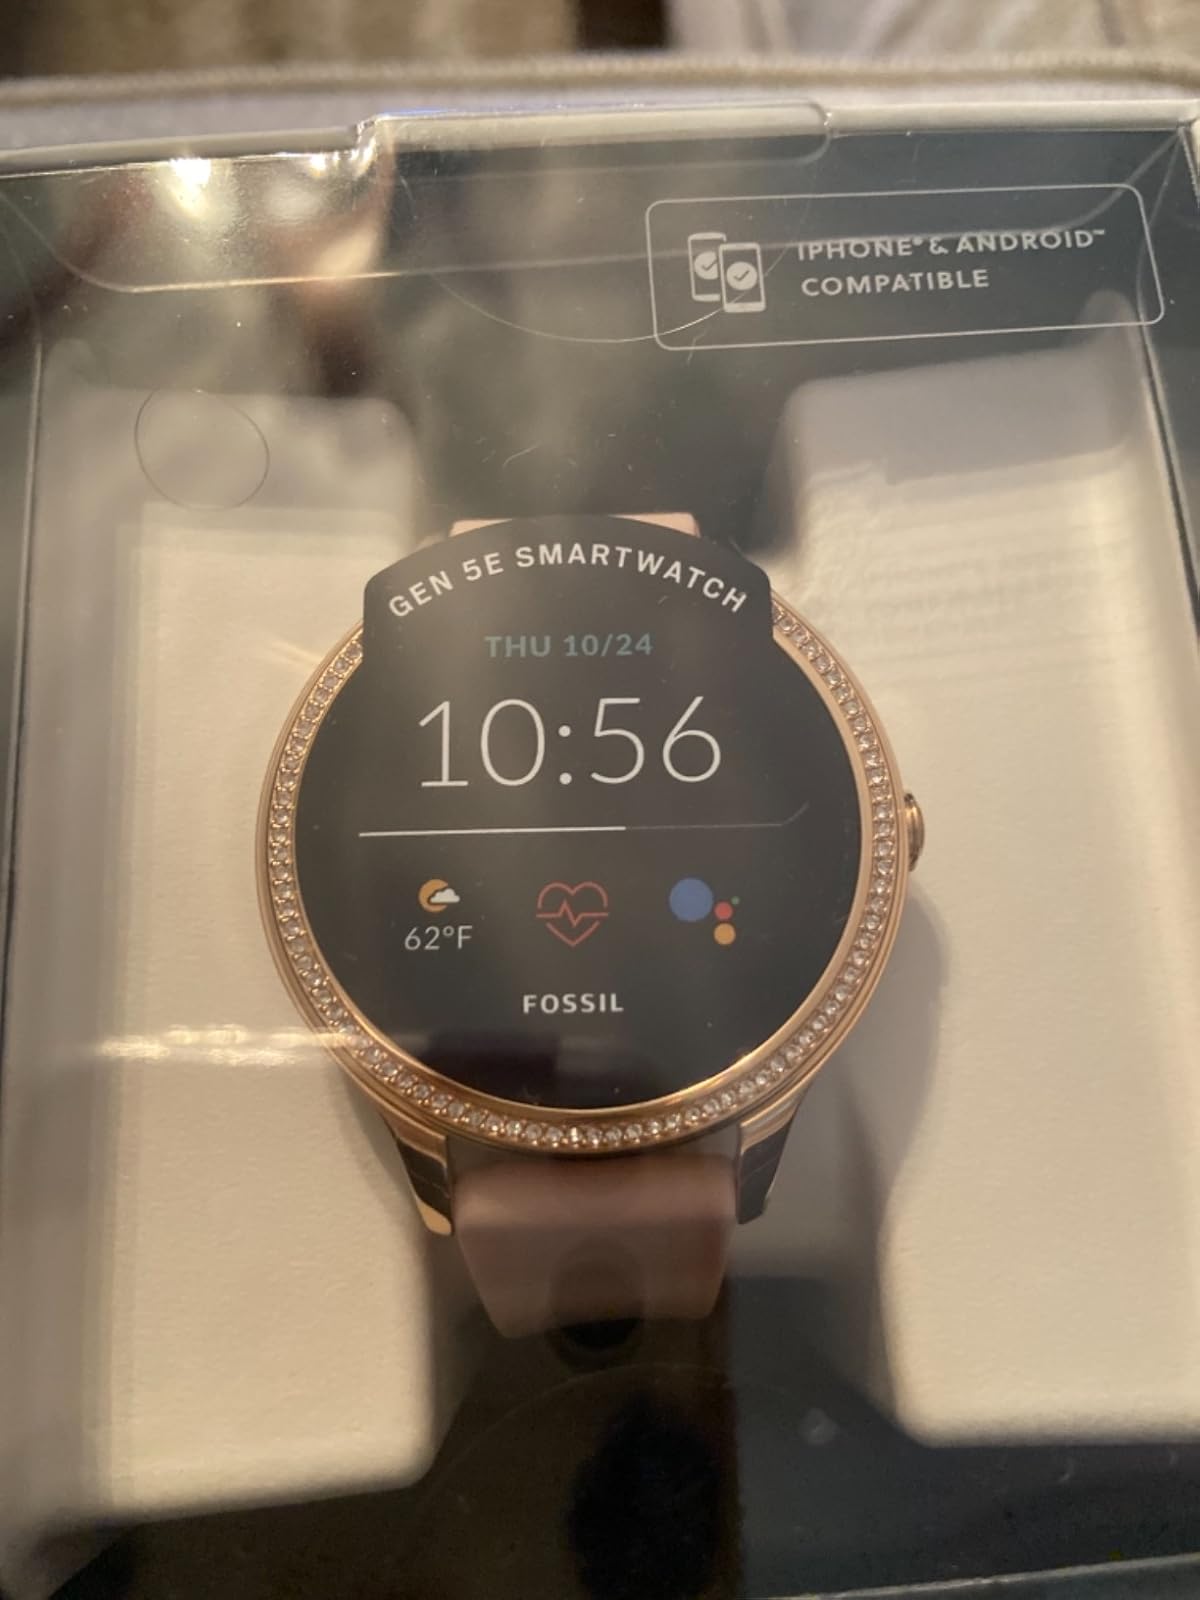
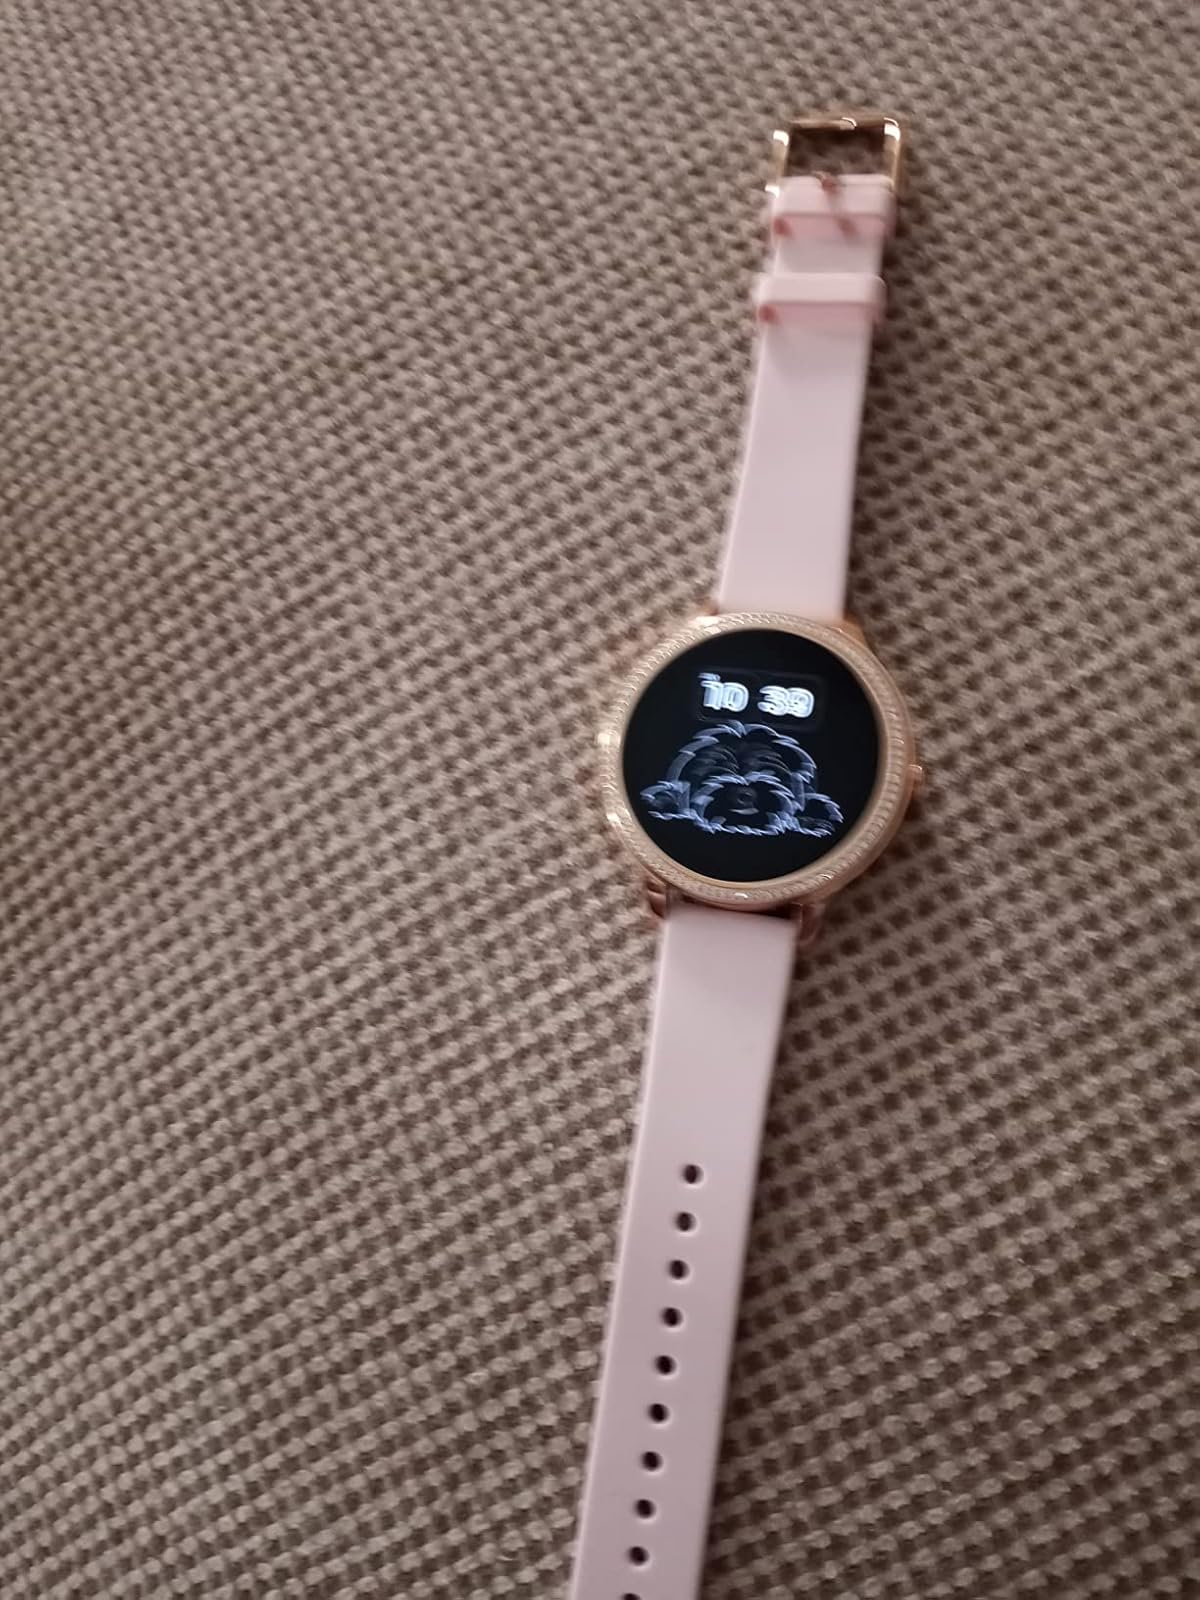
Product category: smartwatch
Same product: yes